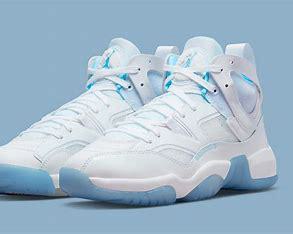
Brand: Jordan
Model: Jumpman Two Trey